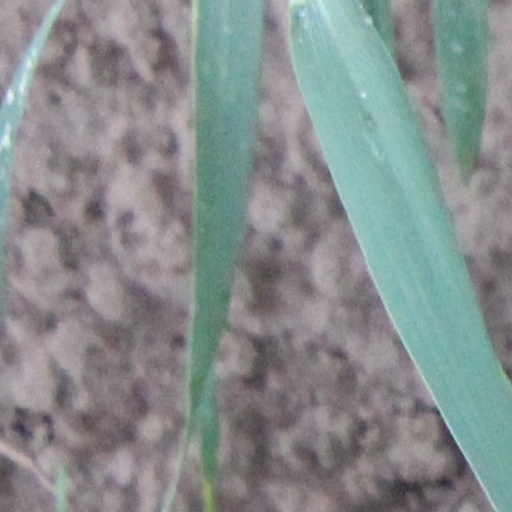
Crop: wheat